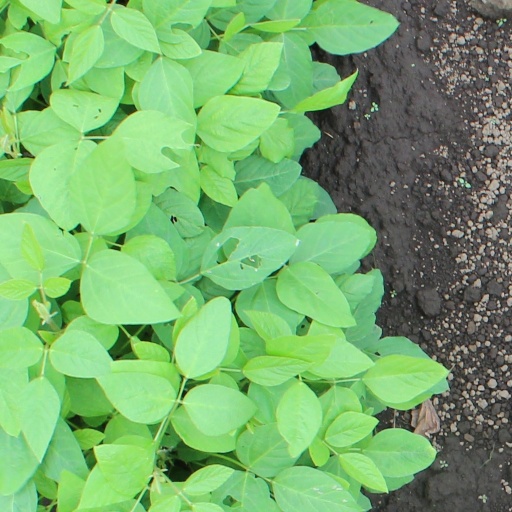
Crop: soybean